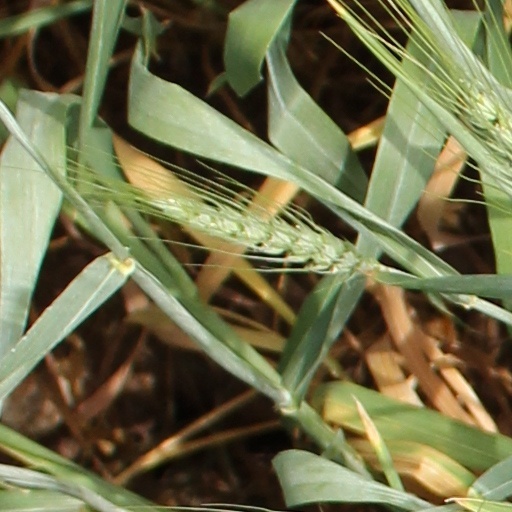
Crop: wheat